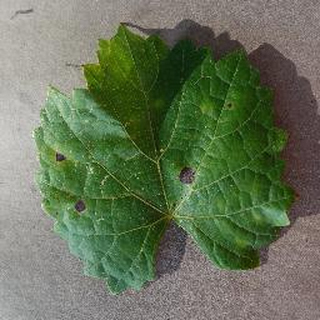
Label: grape_black_rot